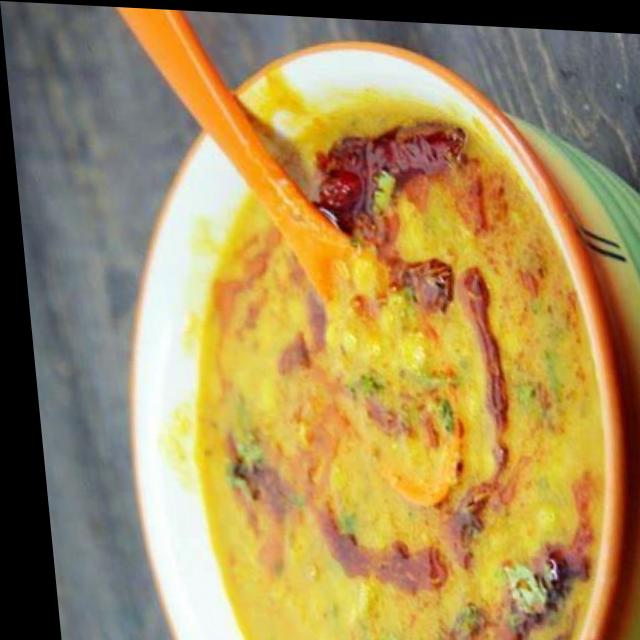
Dish: dal_makhani